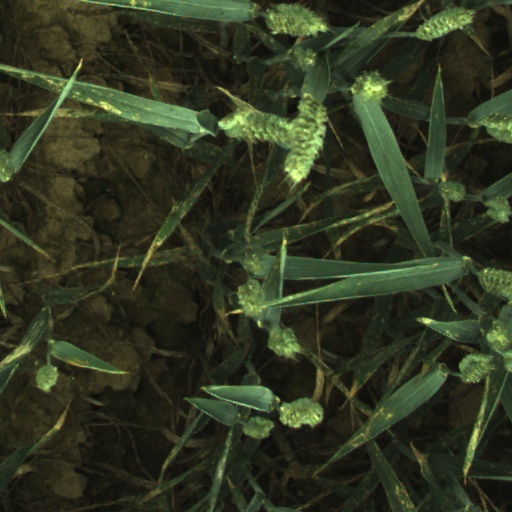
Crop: wheat